Simón Brauer

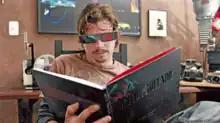
Simón Brauer, Quito Profundo 2010.

Simon Brauer (born June 22, 1973, in Quito, Ecuador) is a photographer and cinematographer. He is also the author of the first Ecuadorian book on 3D photography, Quito Profundo. He contributed to several advertising agencies, magazines, films and books. His career as a cinematographer and photographer veers towards the artistic, where experimentation is fundamental tool. Brauer was among the first to fight for film studies in Ecuador when local films were rare. In 2014 he was presented in Variety as one of Ecuador's most interesting talents (together with the director Diego Araujo and the actor Victor Aráuz) As a cinematographer he has collaborated with renowned Ecuadorian filmmakers such as Sebastián Cordero, Mateo Herrera, Ivan Mora Manazano and Ana Cristina Barragán. Brauer also work as director of photography of music videos for several well known musicians.